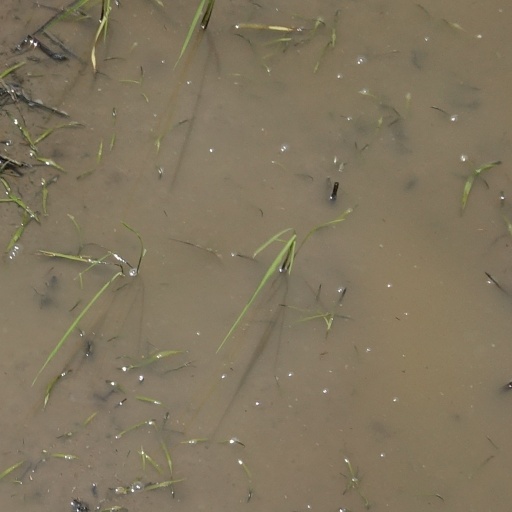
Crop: rice